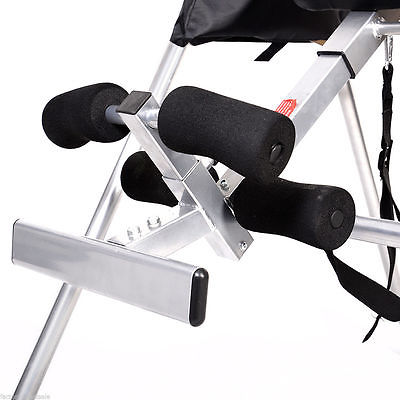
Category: table